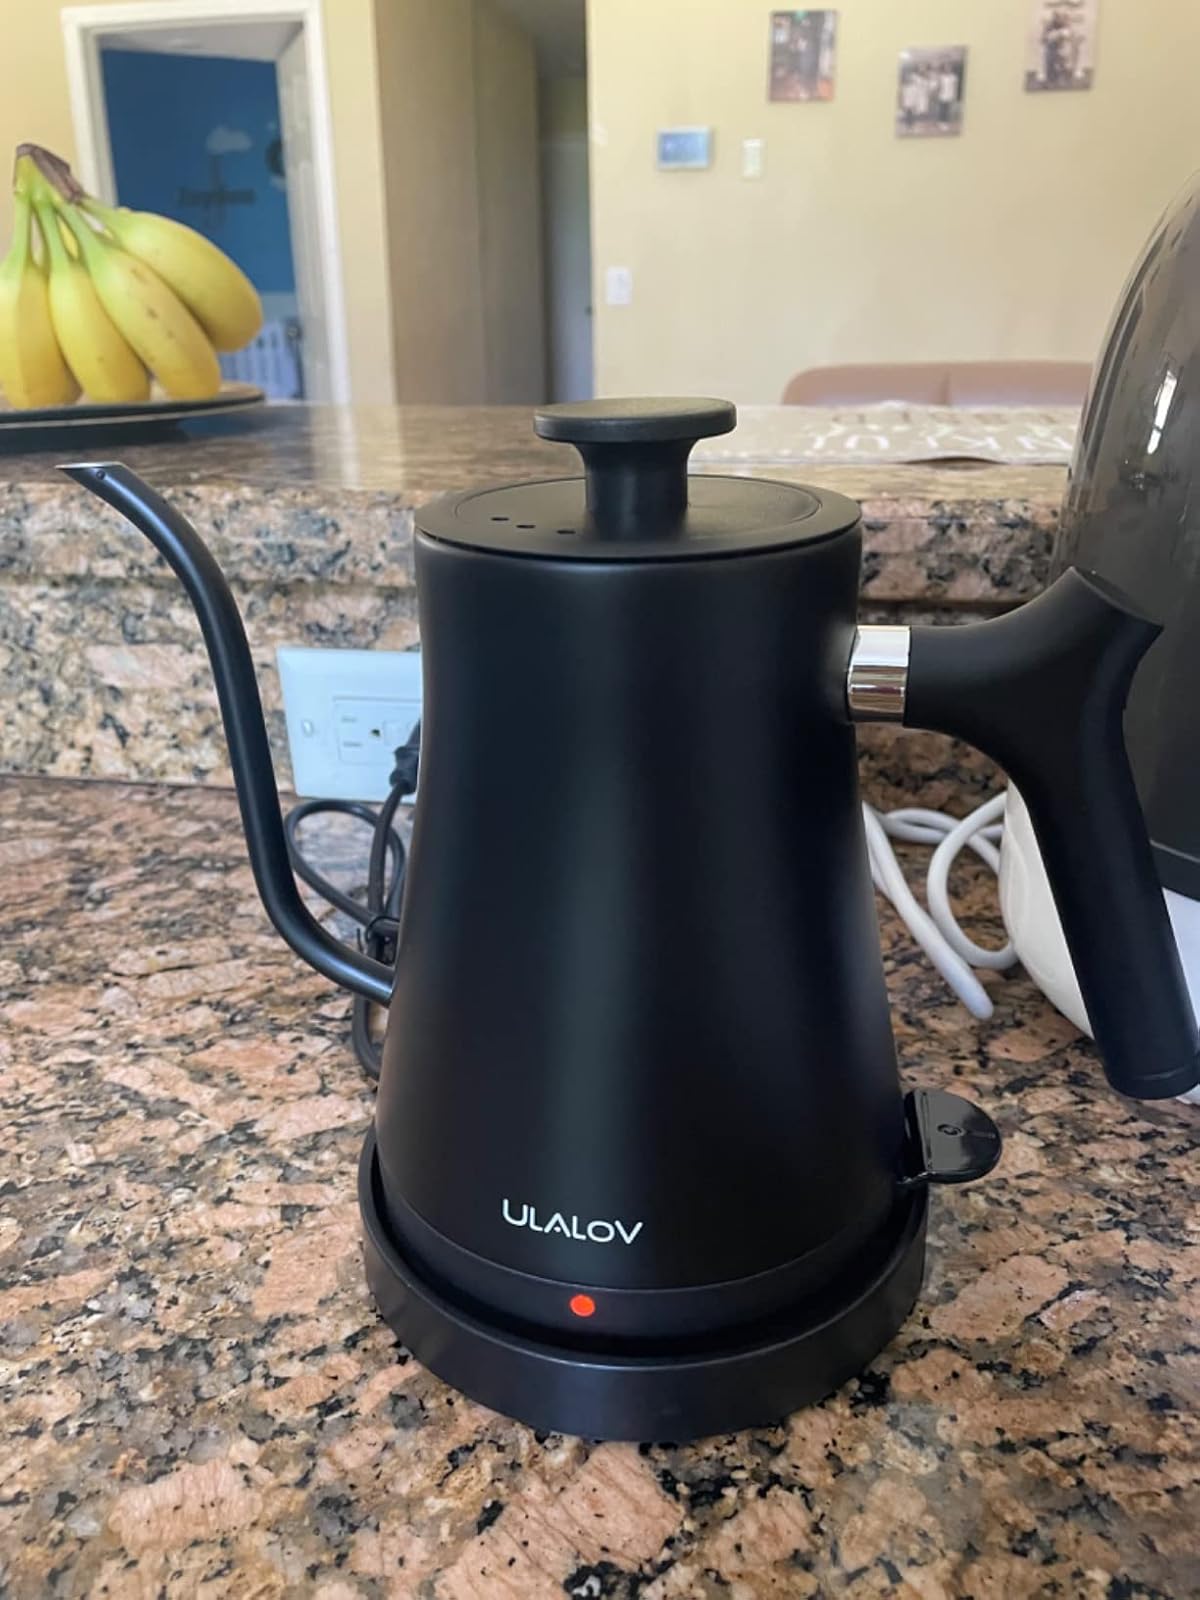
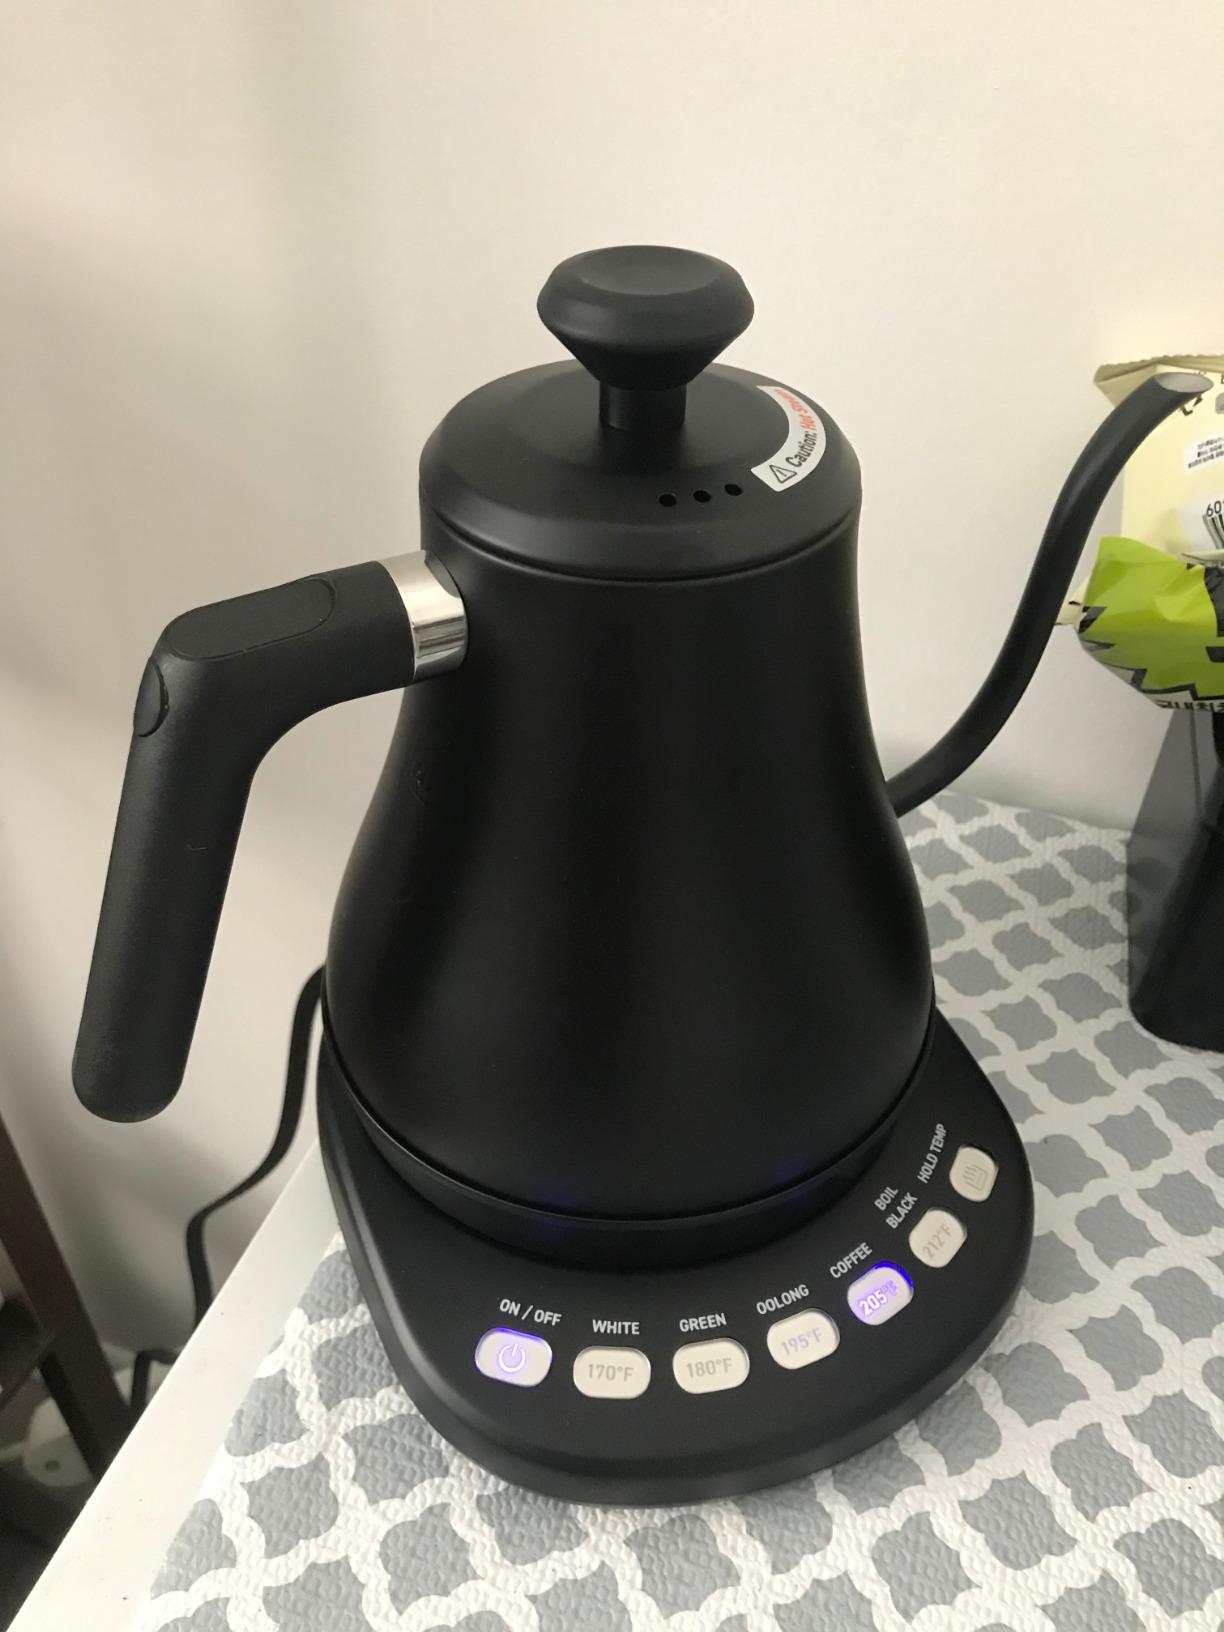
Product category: items_kettle
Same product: no